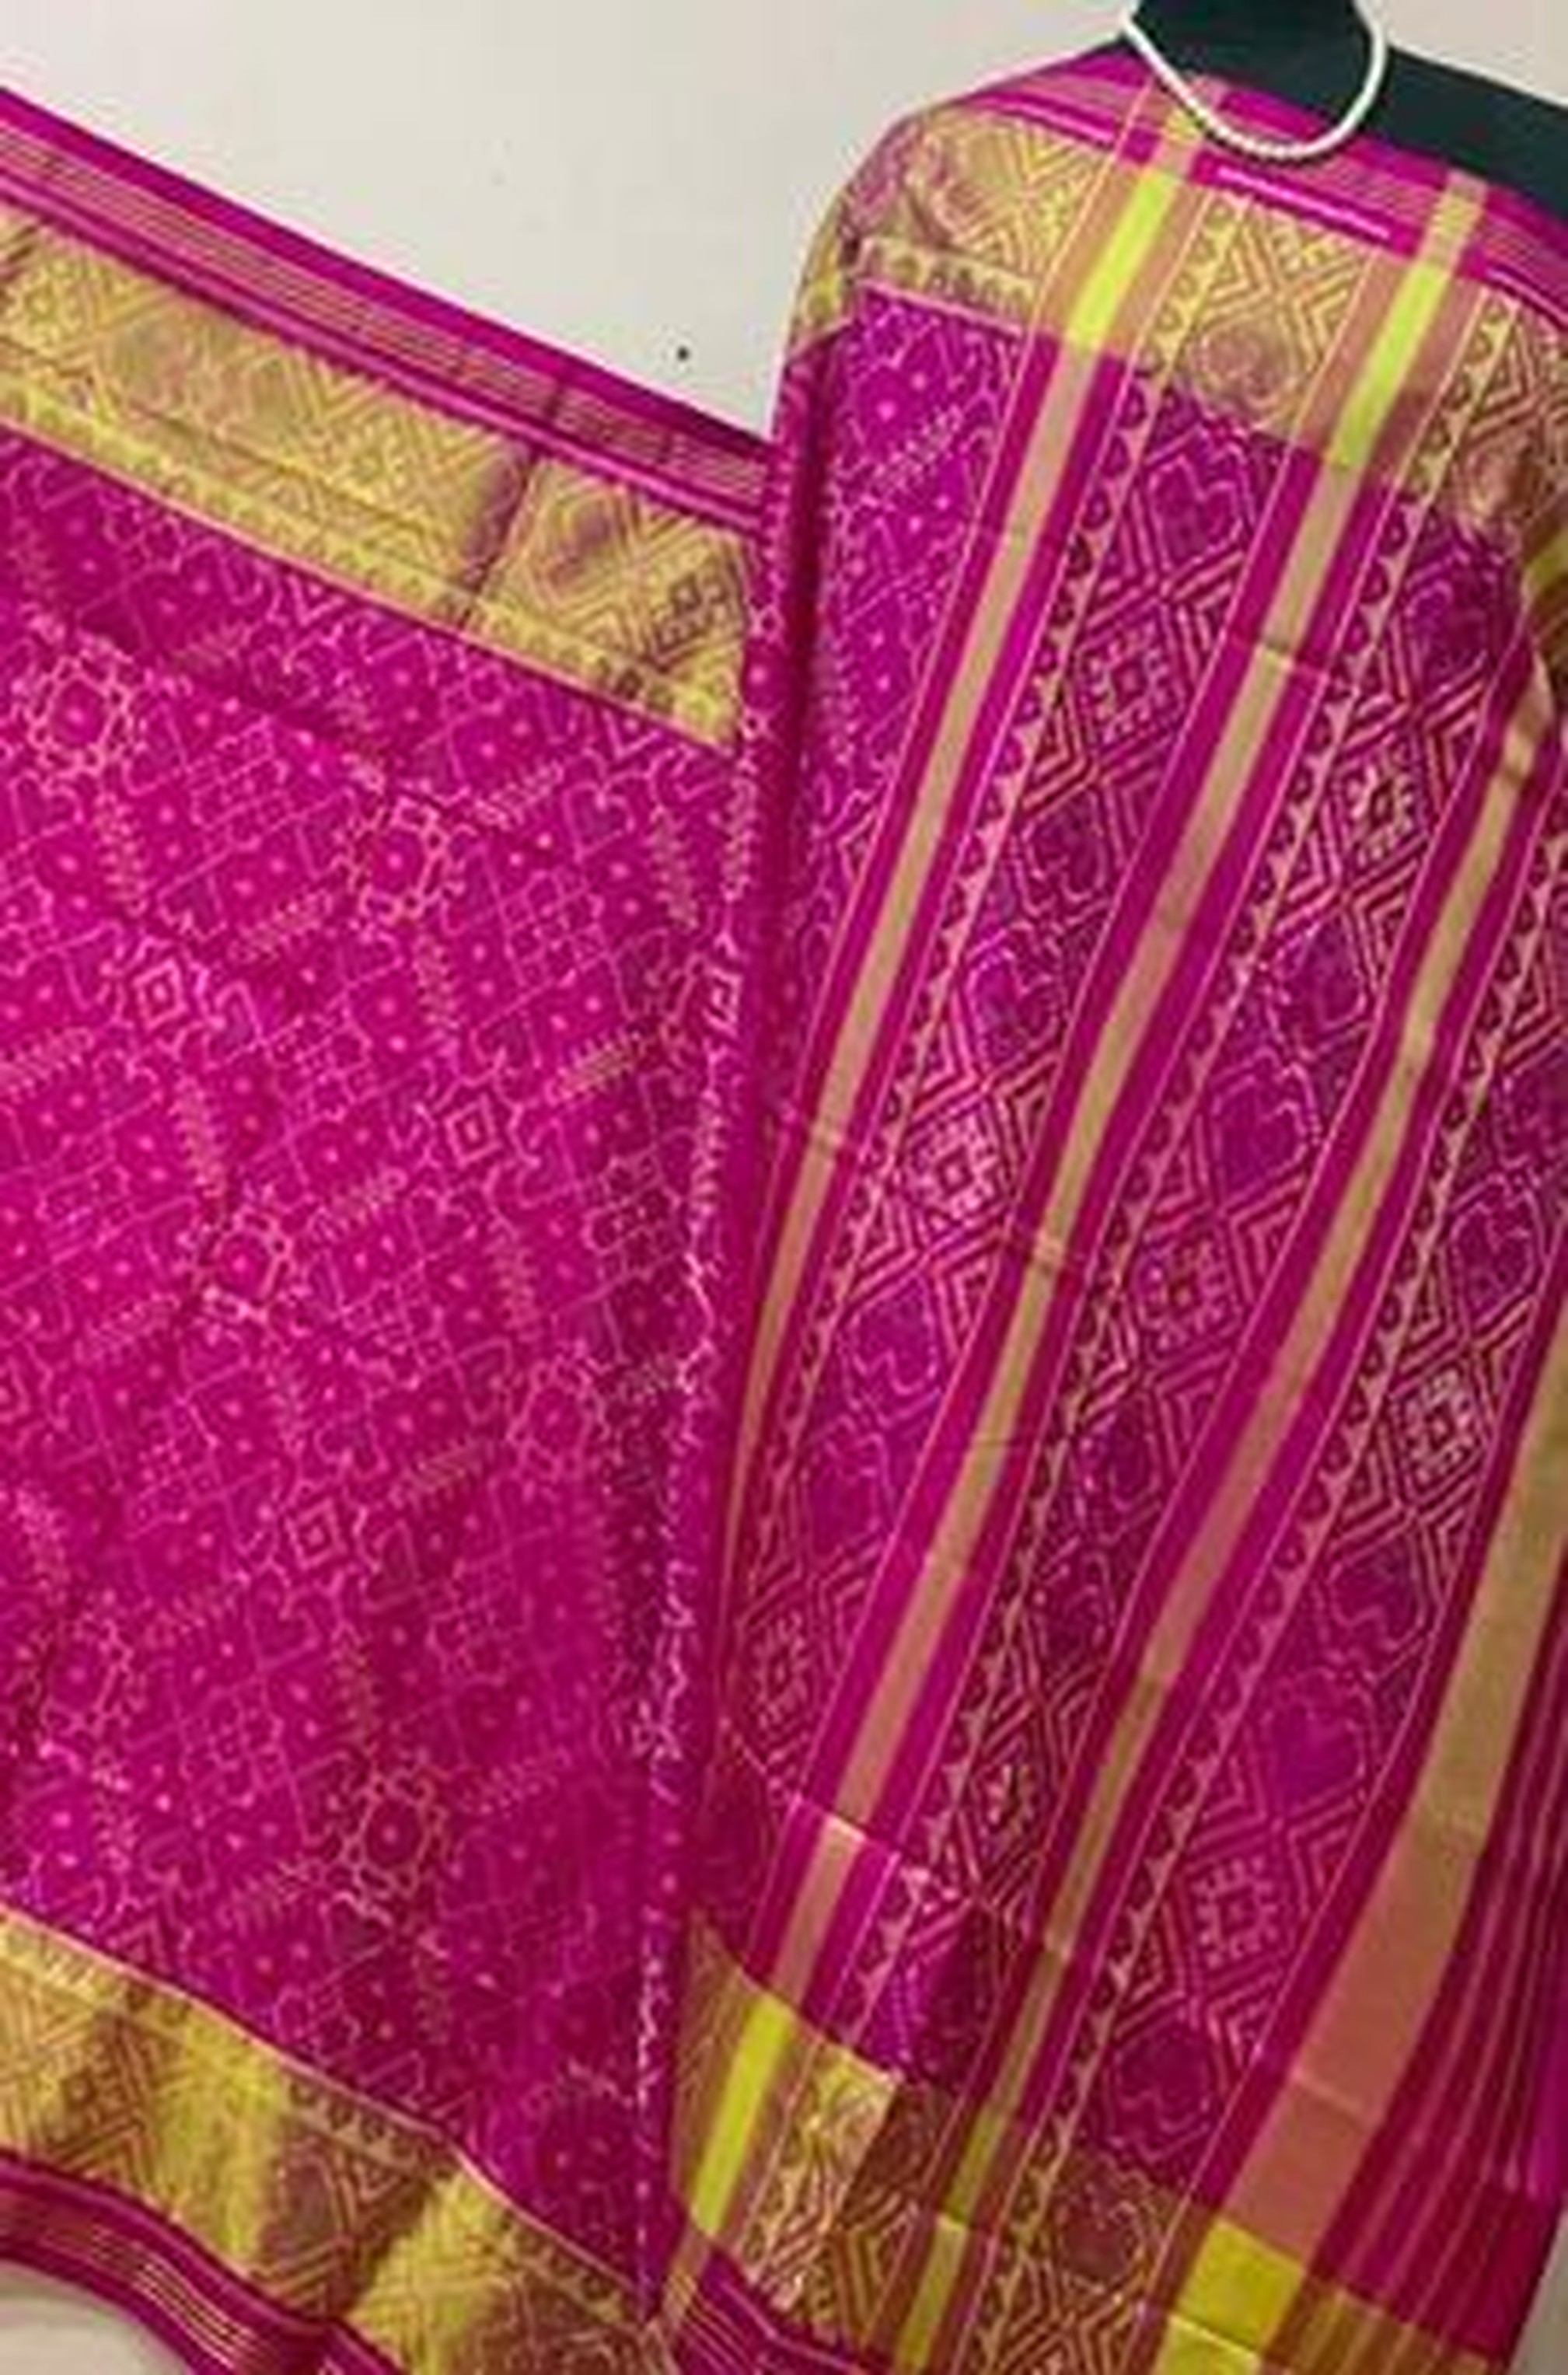
wear, yellow, purple, textile, magenta, pattern, pink, violet, maroon, Tints and shades, lavender, design, visual arts, silk, motif